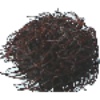
Label: rambutan